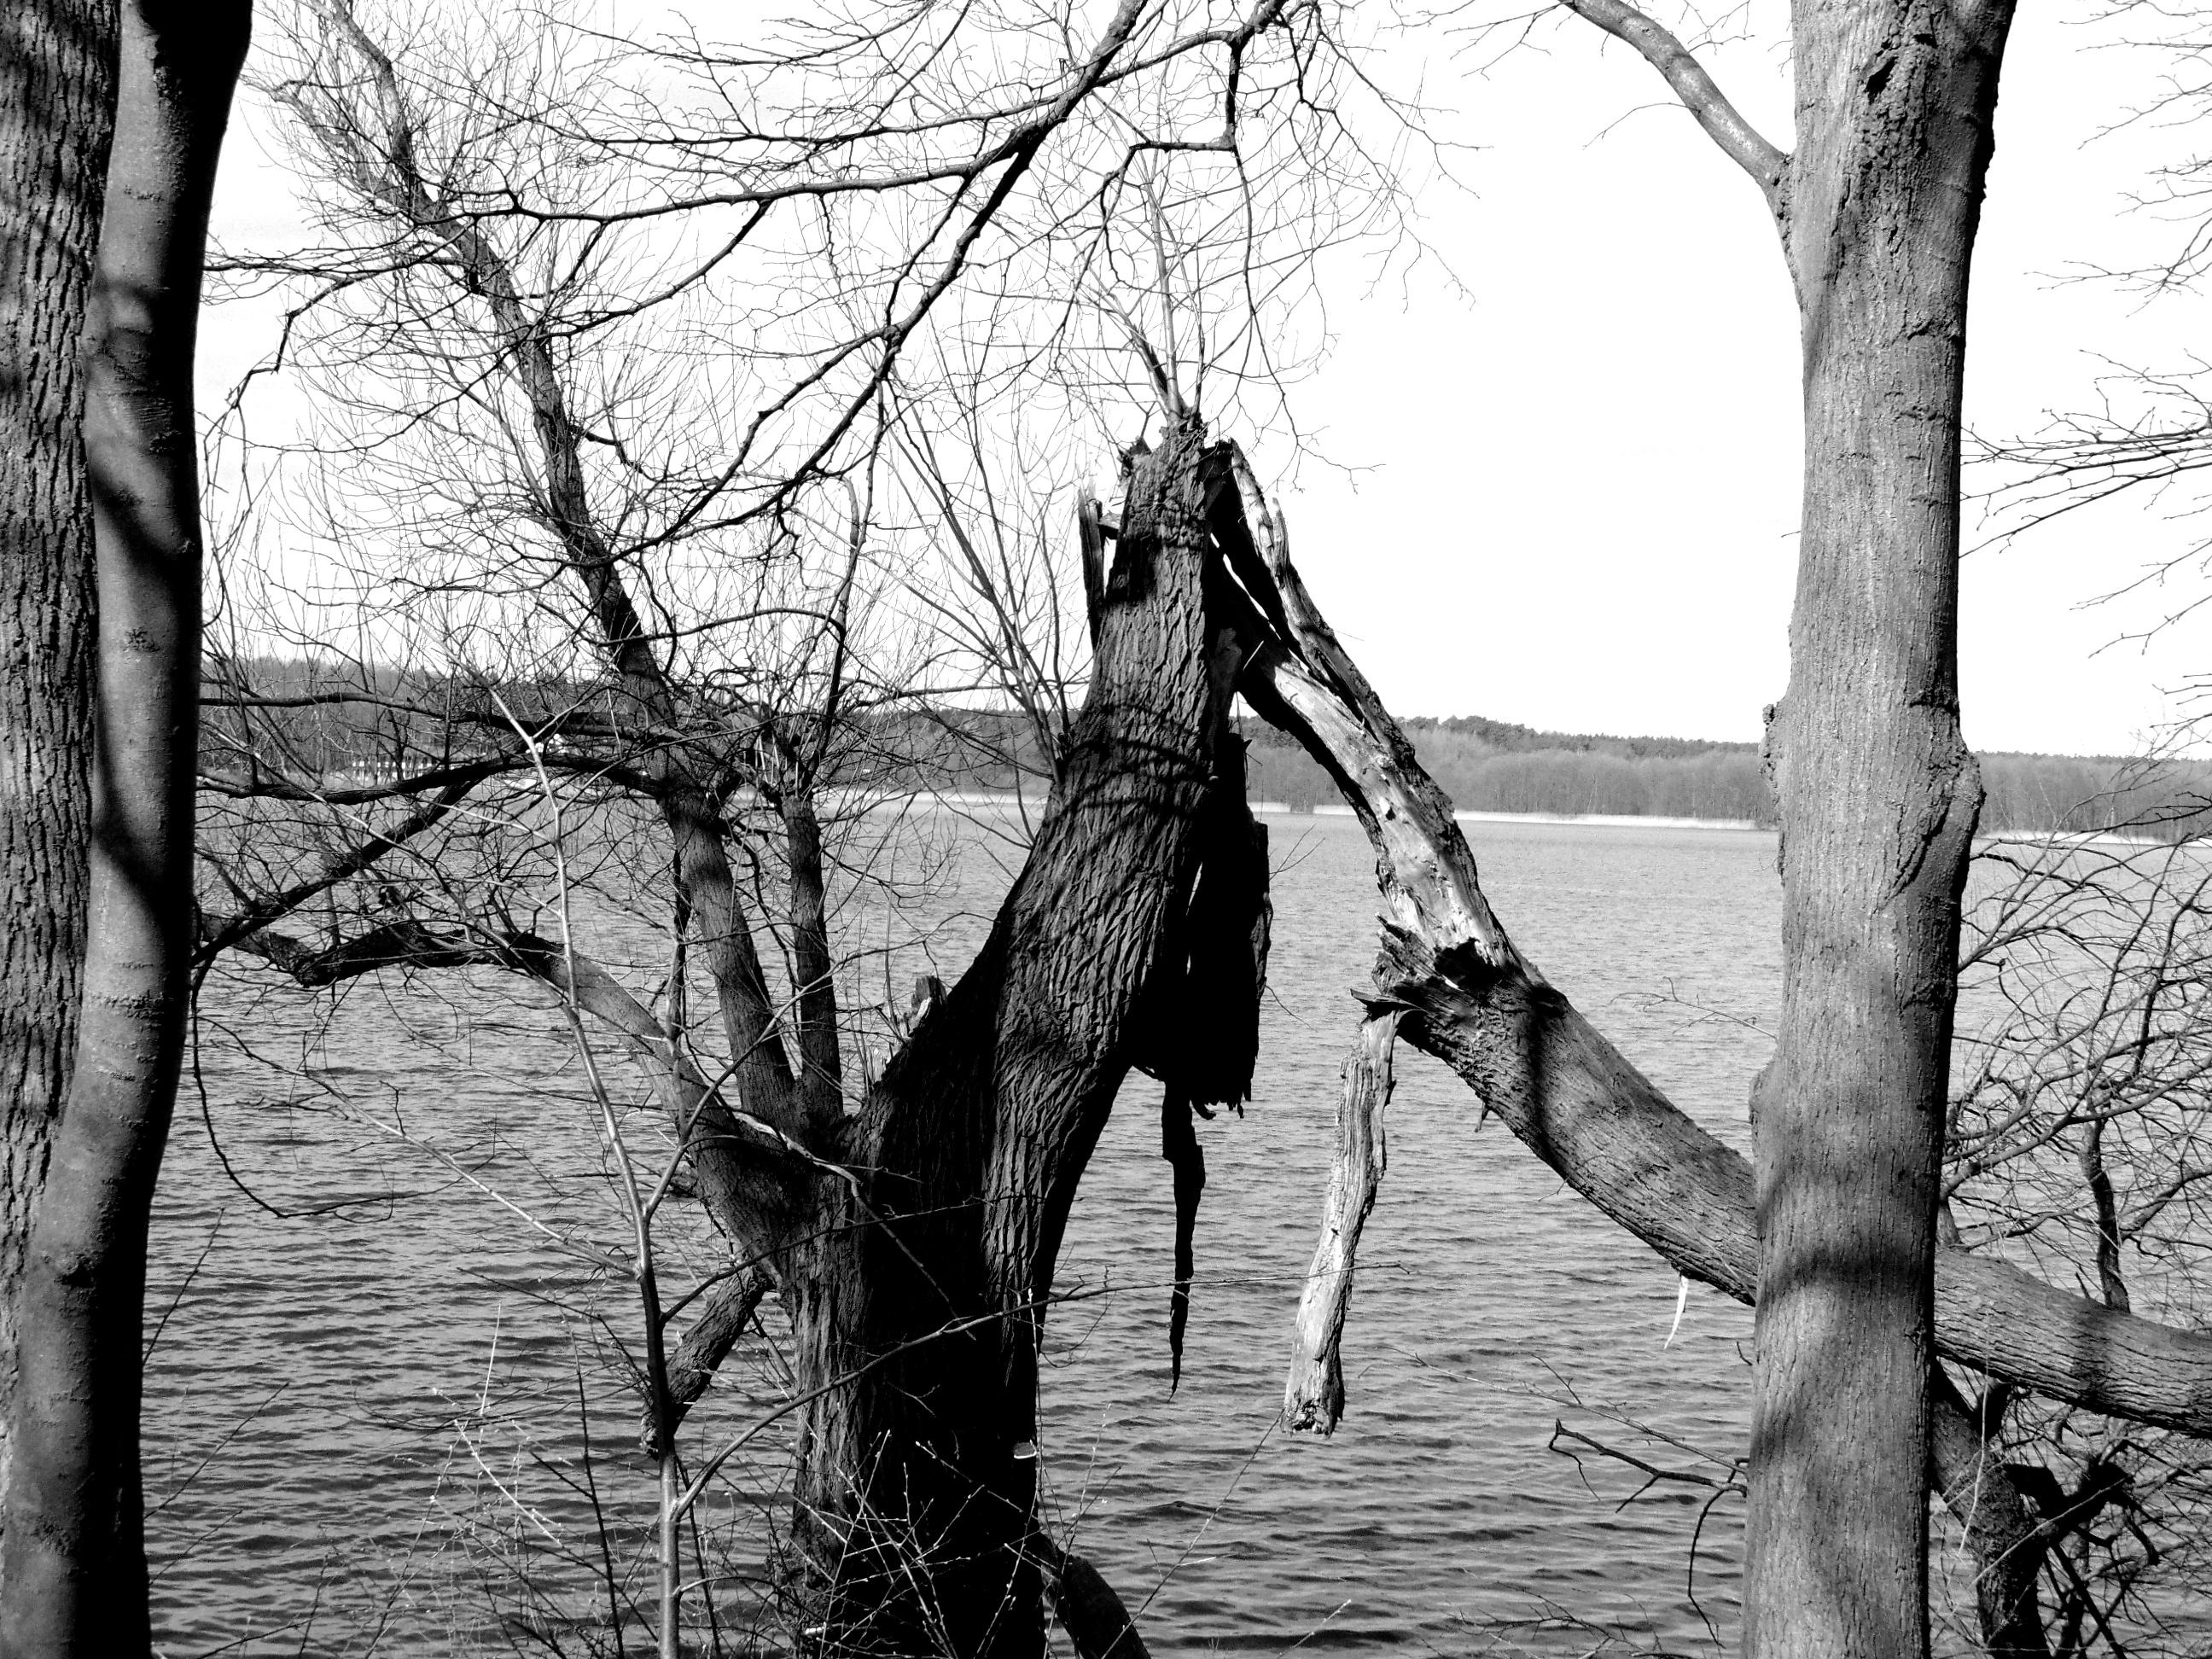
tree, water, nature, branch, black and white, white, lake, black, monochrome, bank, photograph, monochrome photography, woody plant